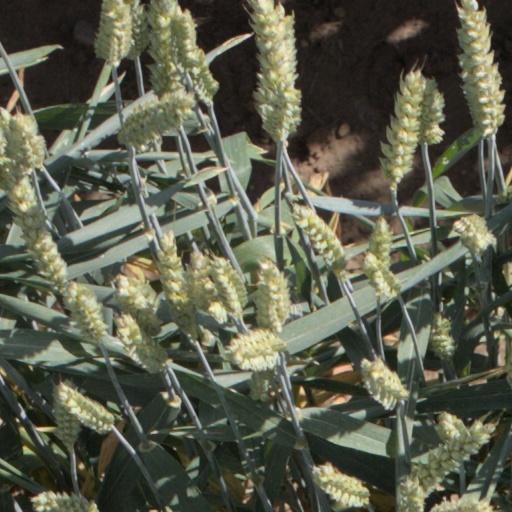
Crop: wheat